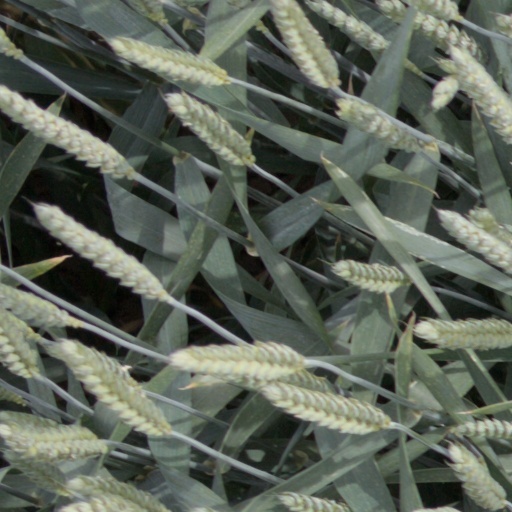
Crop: wheat